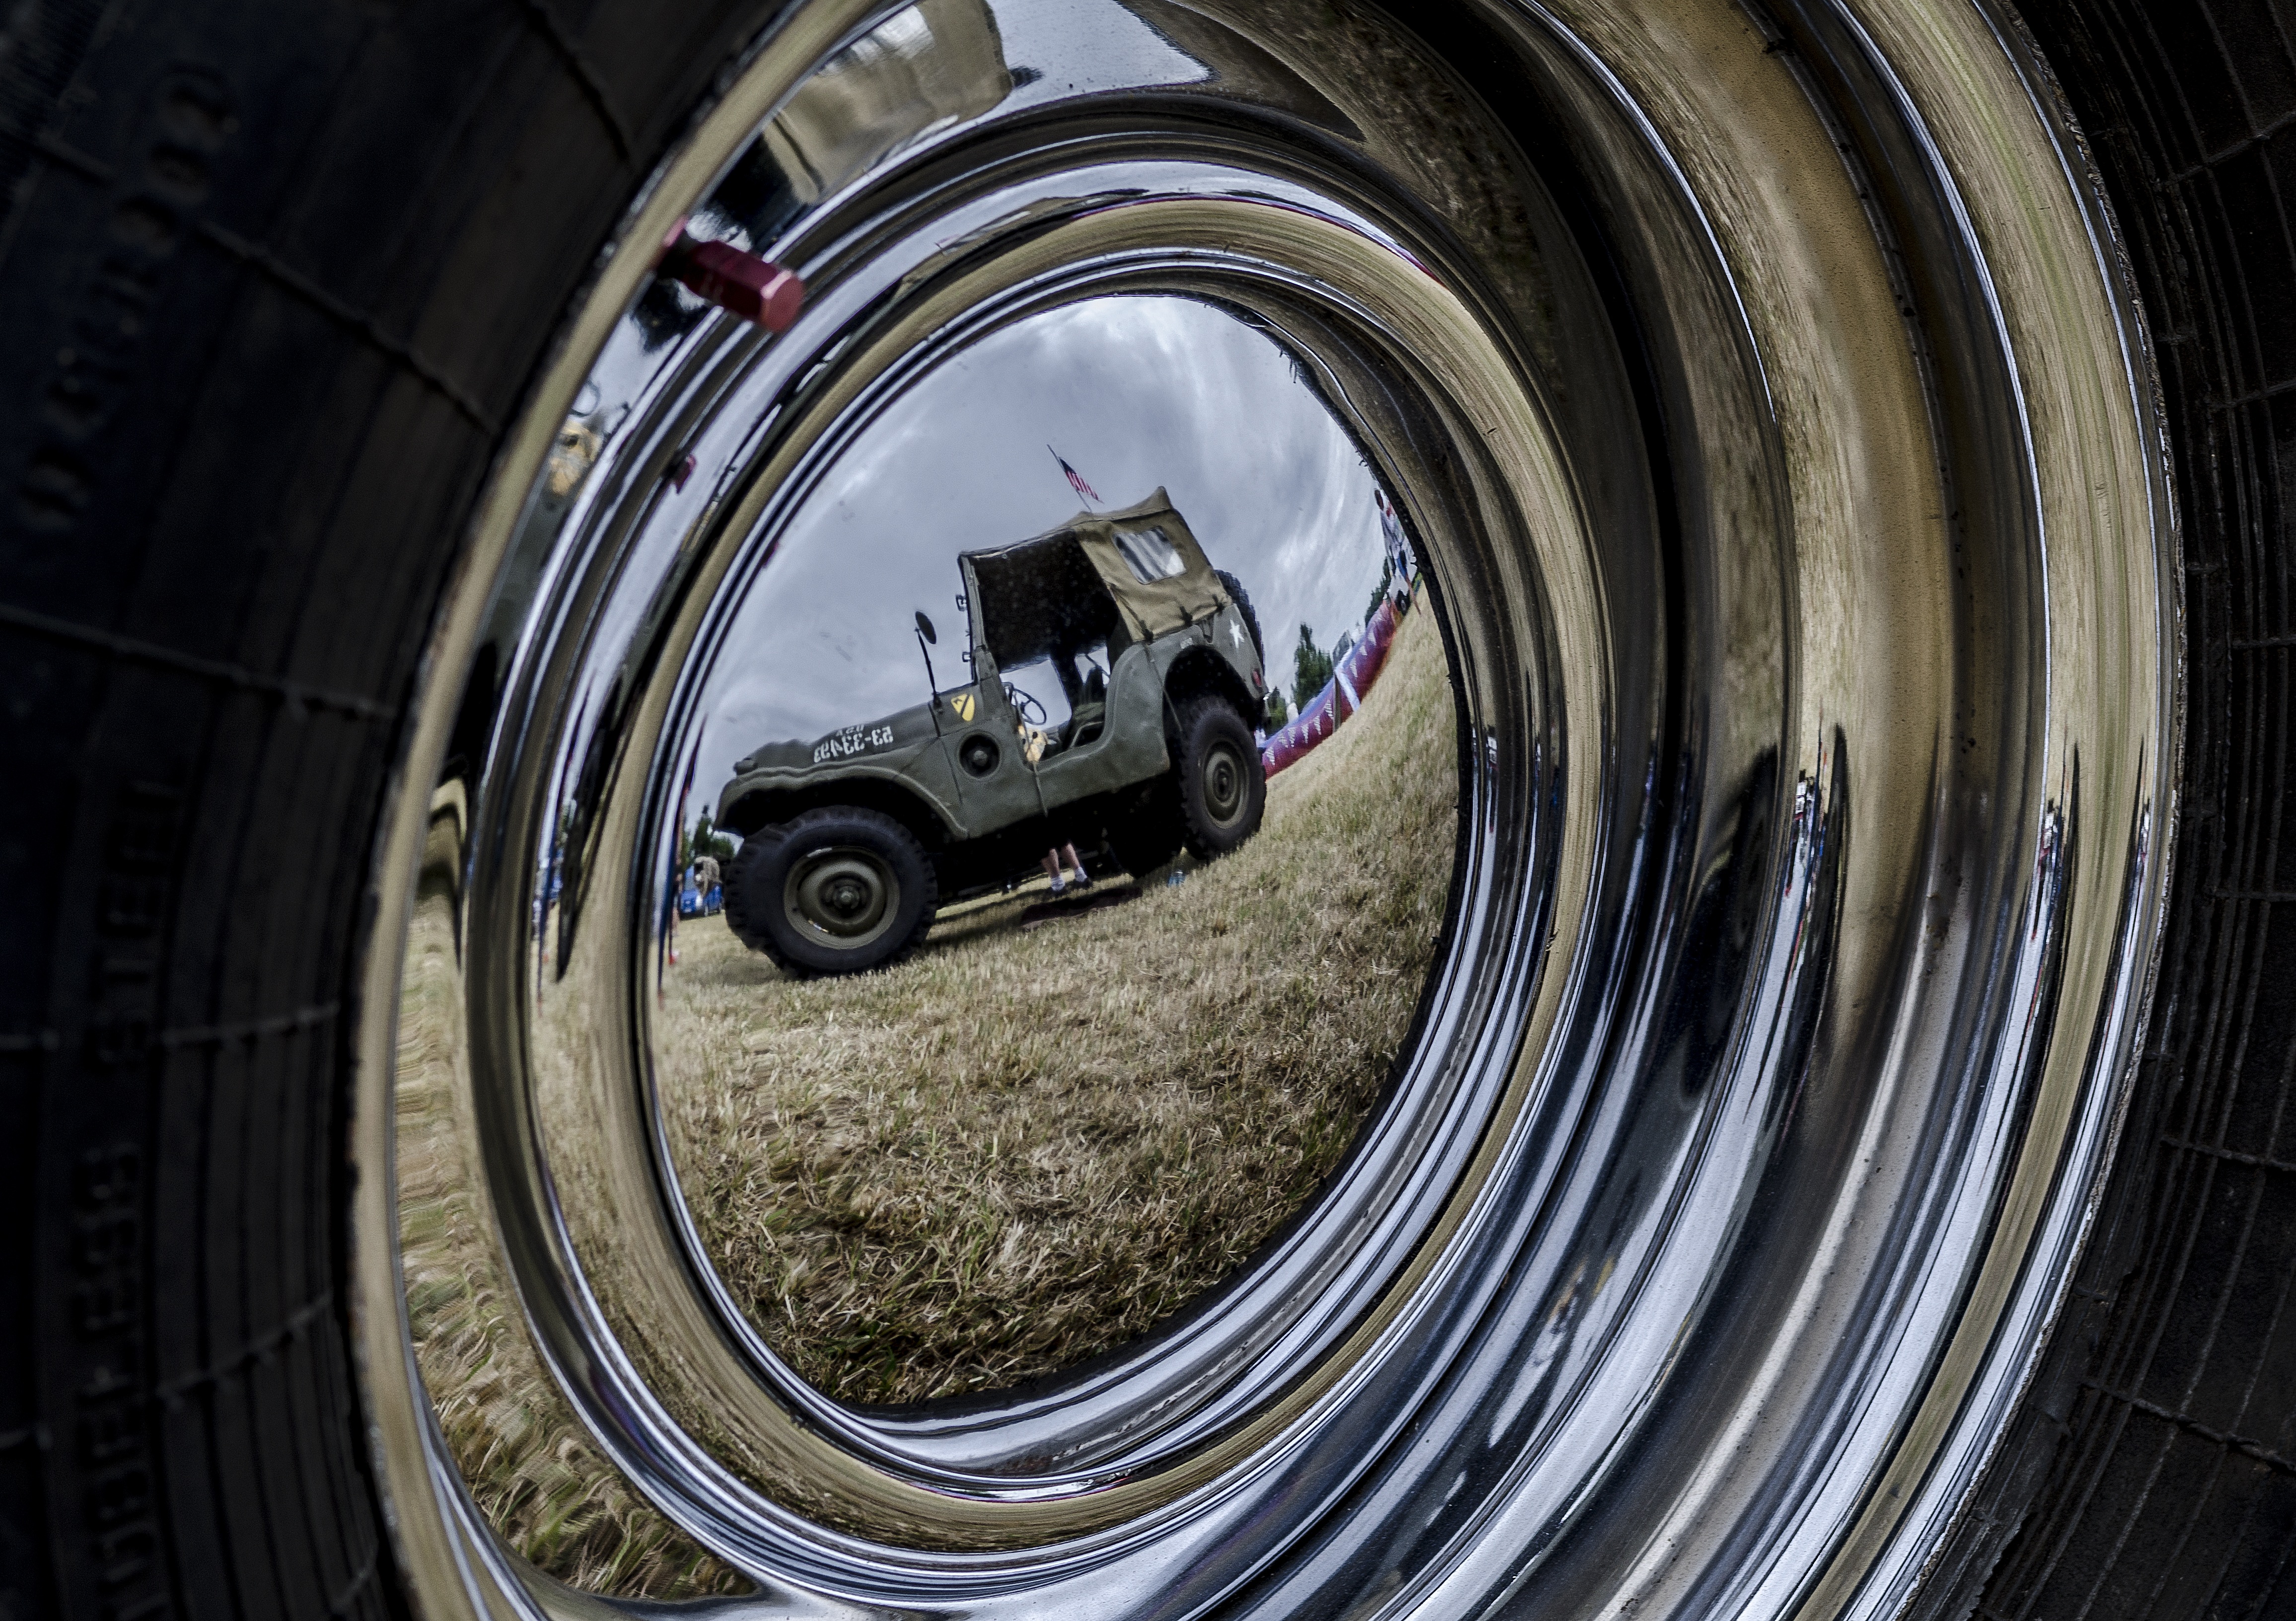
light, car, photography, vintage, antique, wheel, automobile, retro, window, old, transportation, vehicle, spoke, drive, auto, machine, blue, black, speed, tire, classic car, circle, reflex camera, digital camera, design, rim, motor, style, classic, shape, classic cars, auto part, fisheye lens, digital slr, single lens reflex camera, automotive tire